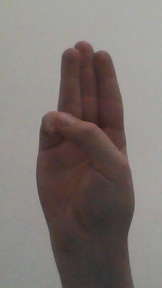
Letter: thaa